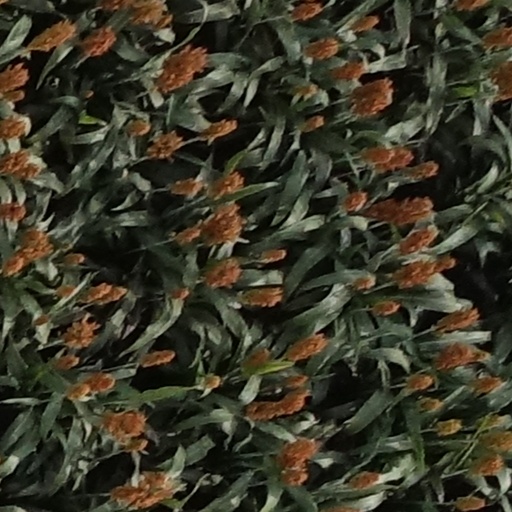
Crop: sorghum